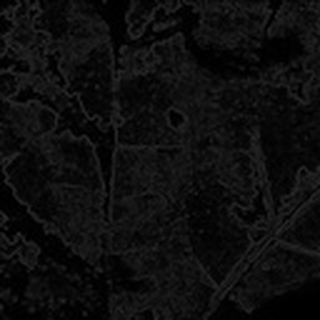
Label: cotton_bacterial_blight